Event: Nepal Earthquake
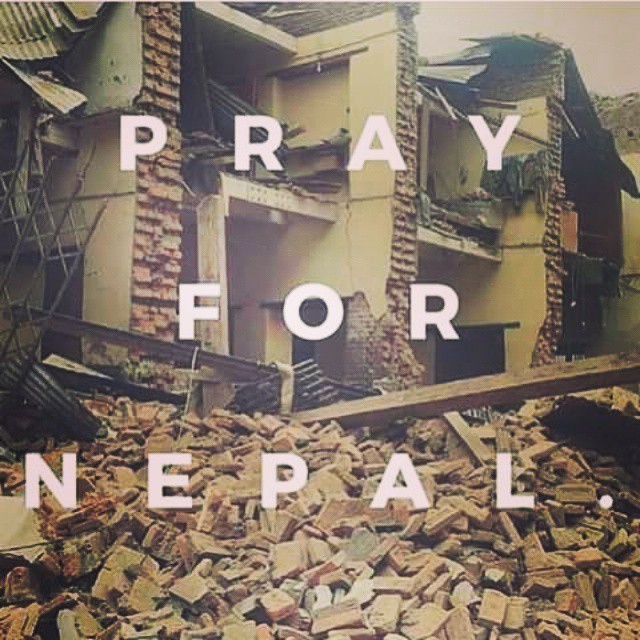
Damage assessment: no_damage